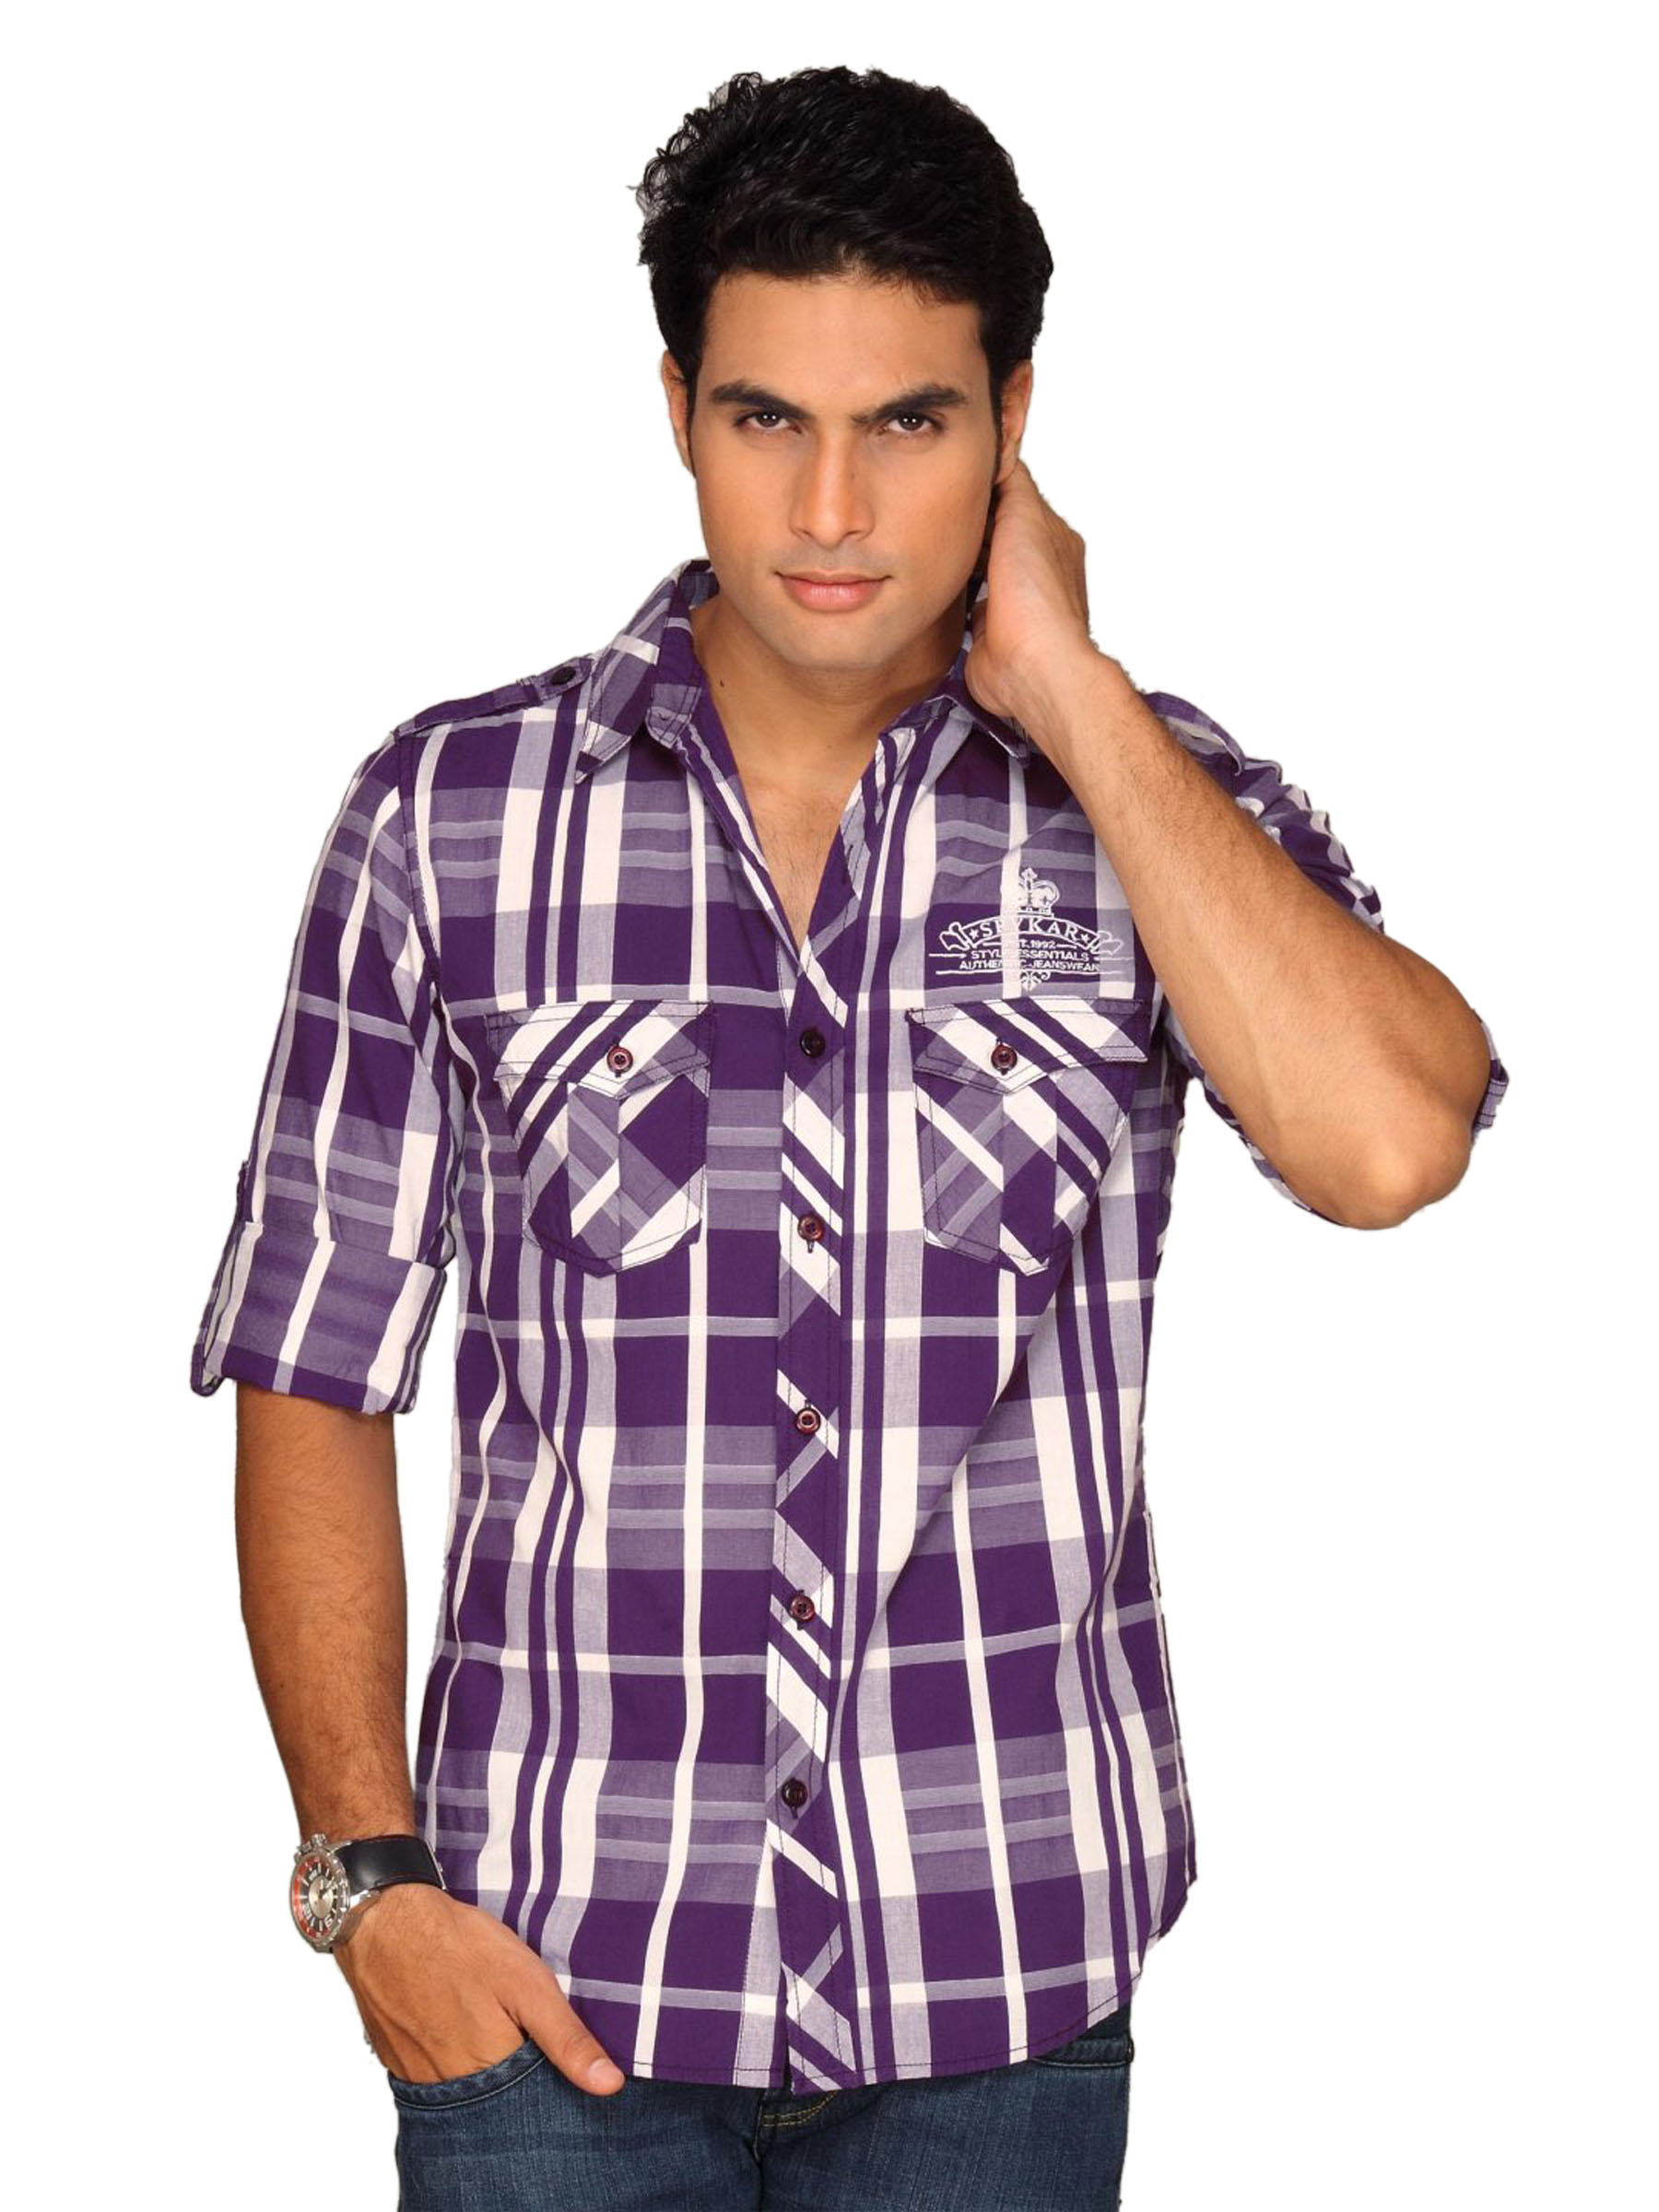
Spykar Men Purple and white Check Shirt
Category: Apparel / Topwear / Shirts
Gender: Men
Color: Purple
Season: Summer 2011
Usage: Casual